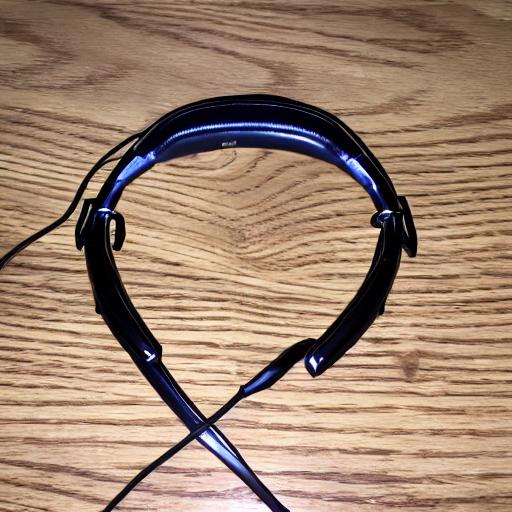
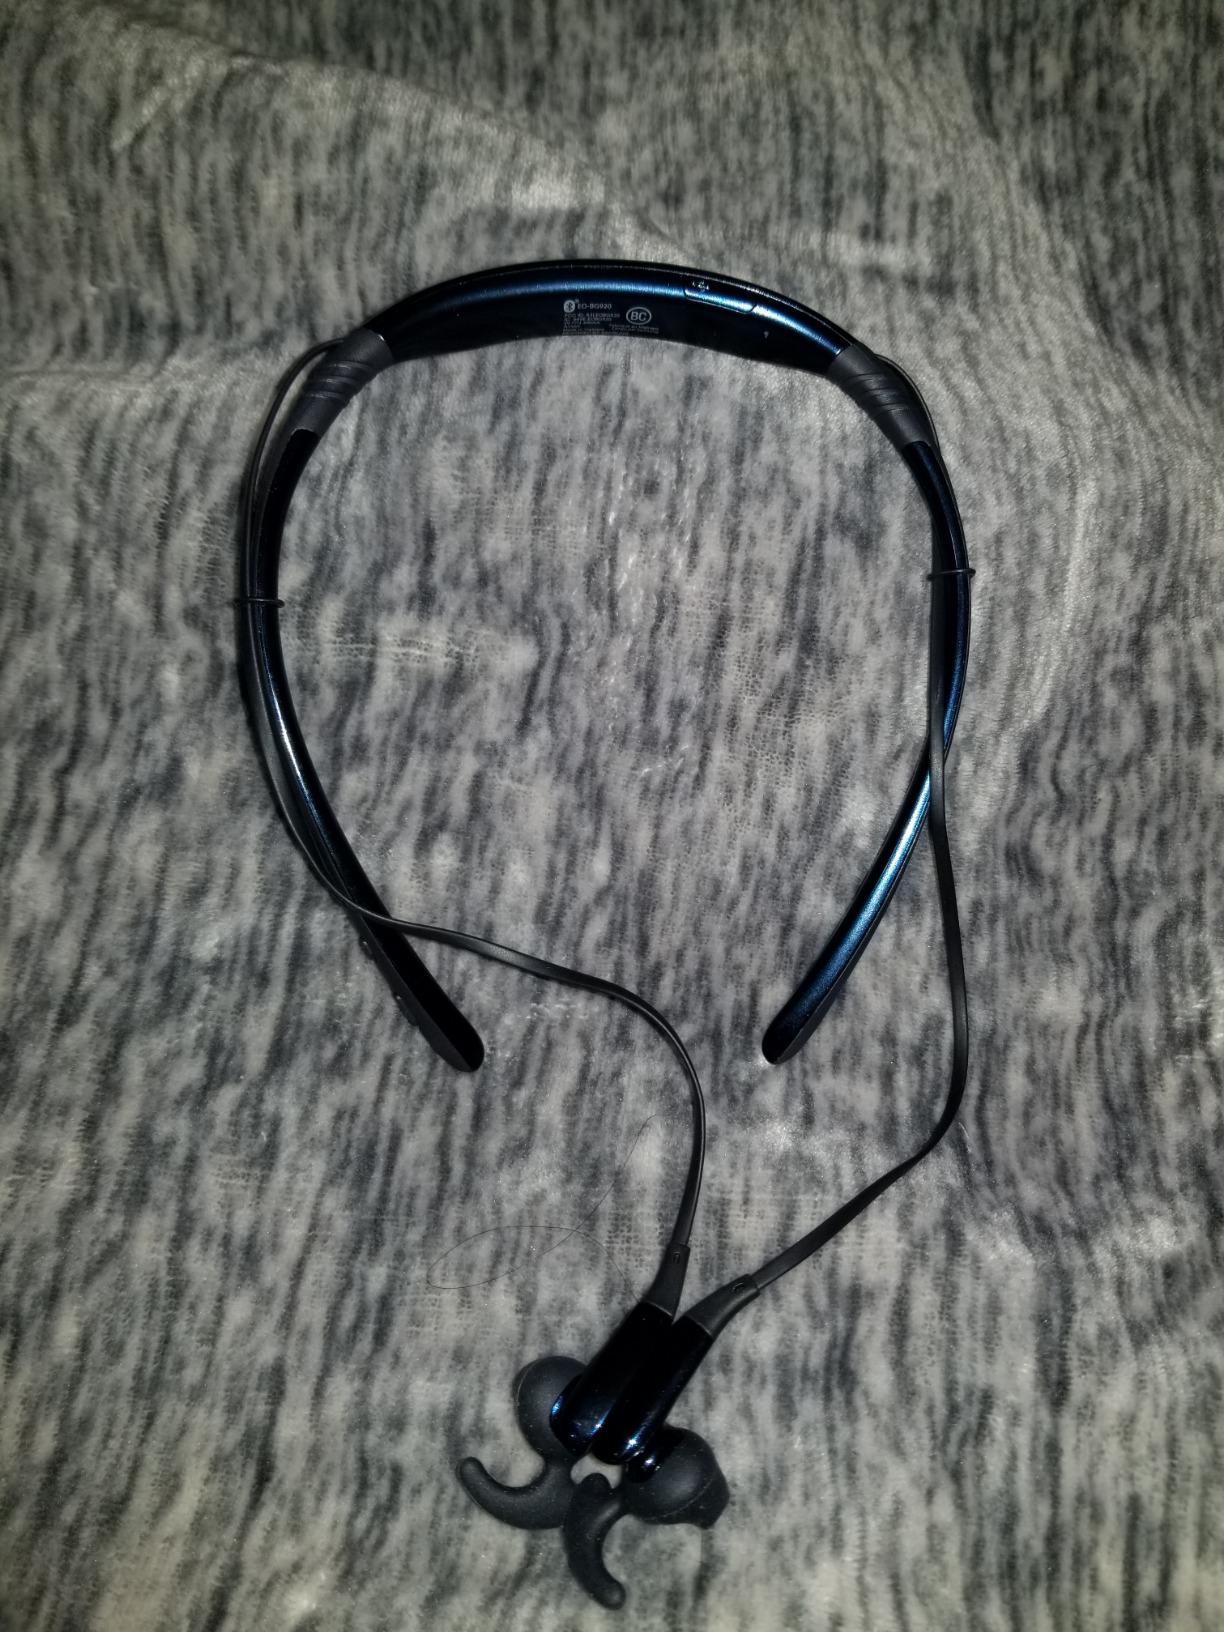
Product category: headphones
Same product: no